Demikhovo Machinebuilding Plant

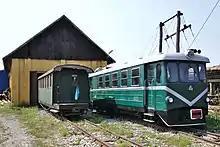
Railcar AM1-003, Mocăniță. "«DMZ» builder AM-1: 1962 - 1972".

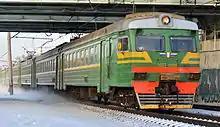
Electric multiple unit ED2T-0050

The site was a silk weaving factory originally owned by the Vetrov family and expropriated by the Soviet government.